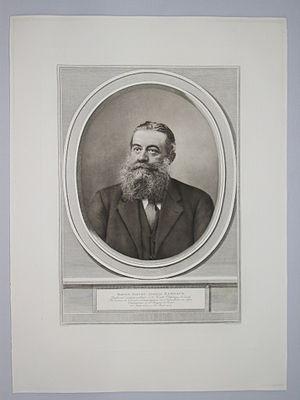
Durant la Troisième République, Lyon quitte progressivement la grande histoire, pour se fondre dans le moule des grandes cités industrielles françaises. Marquée par ses maires successifs, elle se développe largement, voyant sa population et son industrie prospérer. Plus particulier est son attachement à un certain radicalisme républicain, édifié et entretenu, qui se dresse contre l'influence de l'Église, en proie à de graves difficultés.
L'Histoire du christianisme à Lyon retrace presque deux millénaires de présence de cette religion dans la ville de Lyon. La première mention de la présence de la religion révélée date du IIᵉ siècle et décrit les évènements menant aux martyrs de Lyon.
Joseph Rambaud, né le 18 août 1849 à Lyon et mort le 28 mars 1919 dans la même ville, est un professeur, économiste et homme d'affaires français. En 1879, il fonde le quotidien catholique Le Nouvelliste de Lyon.
L'histoire de Lyon inventorie, étudie et interprète l'ensemble des événements du passé liés à cette ville.
Vaugneray est une commune française située dans le département du Rhône en région Auvergne-Rhône-Alpes.